On Your Radar

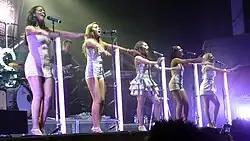
The Saturdays performed at several festivals over the summer of 2011.

Upon the release of the lead single from the album, the band began to promote their single by teasing fans with "lyric teasers" revealing a lyric from the song everyday until it was released, they also began to release snipped clips of the music video for the single to large fans. They began to post comments on Twitter posting, "Who's Notorious?" or using "#imnotorious" The band appeared on reality TV show, "So You Think You Can Dance: The Results Show", where the band performed their new single to help boost the awareness of the new single and upcoming album. The group also released a clothing line with high street store Miss Selfridge, with the t-shirts featuring lyrics from "Notorious" and the group's previously released single "Higher", with the t-shirts being designed by the group themselves. It was confirmed that the band would in fact perform at the "Enjoy Summer Festival 2011" in Wales. Via the band's official website, they started a competition "Reveal Your Notorious Side!" which fans would enter the competition by telling the band about your most notorious moments. Asking if you're friends classed you as the cheeky-one, the feisty one or the naughty one. The winner of the competition would get the chance to meet the band and "win some fantastic prizes". The band flew to Norway and Germany to promote their upcoming single and album. Upon the release of "Notorious" the band's reality TV show, "The Saturdays: What Goes on Tour" aired in late May 2011 showing behind the scenes. Una Healy said they wanted their fans to see how it is on tour and what their friendship is like in the band and how they never have argument and they have good banter. The Saturdays also appeared on "Great British Hairdresser" on Channel 4.